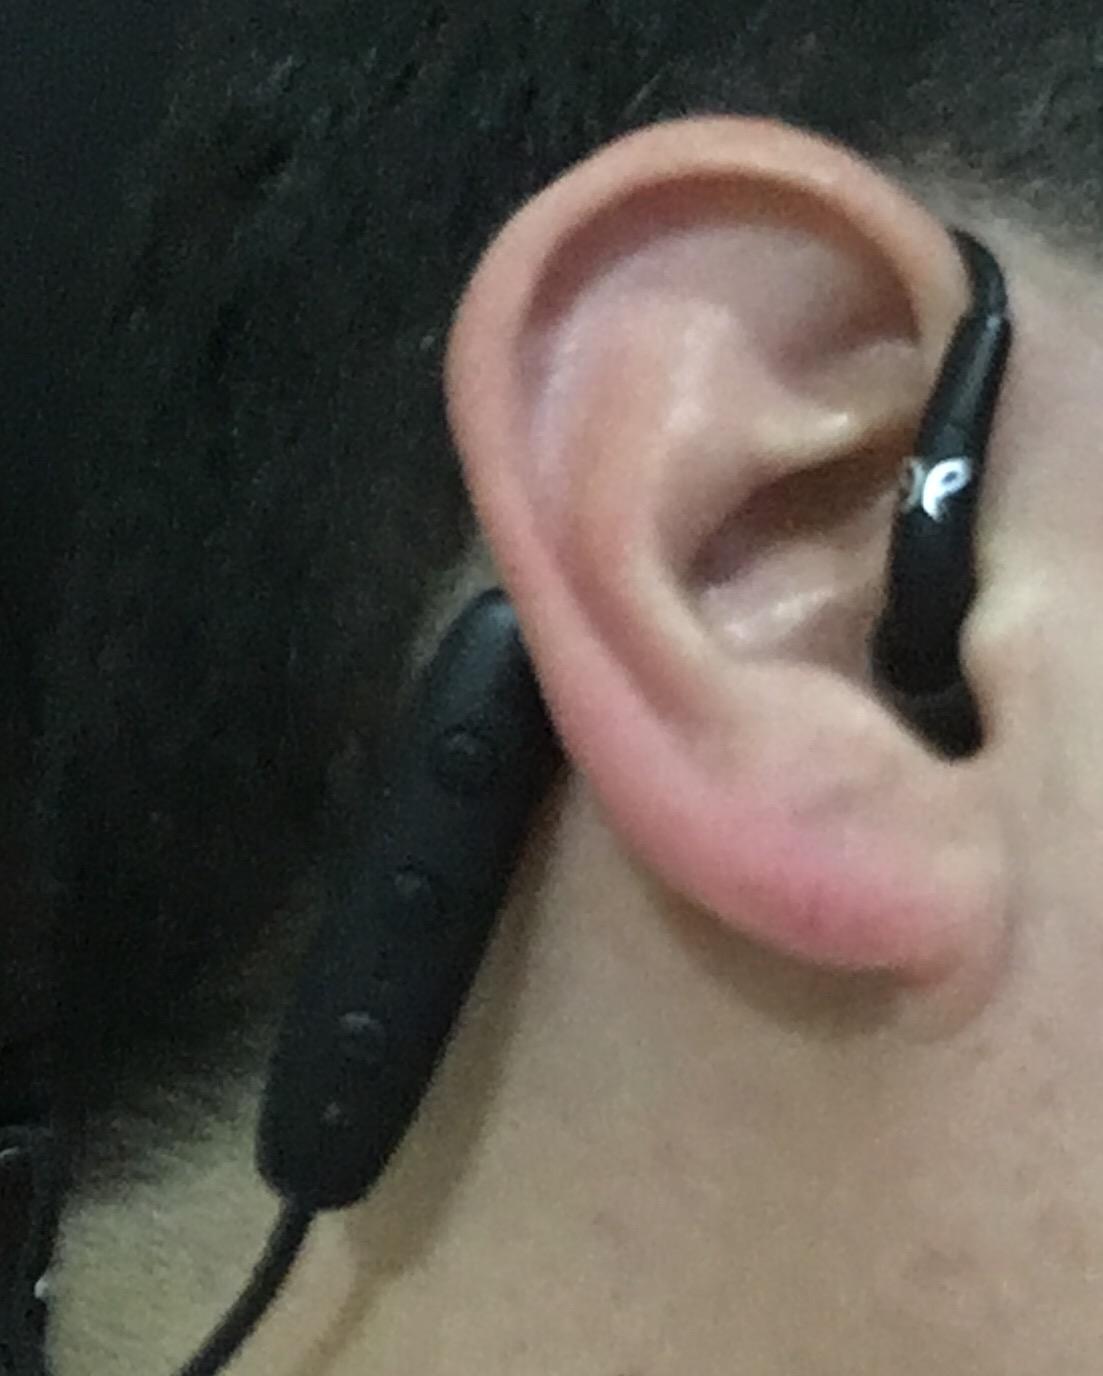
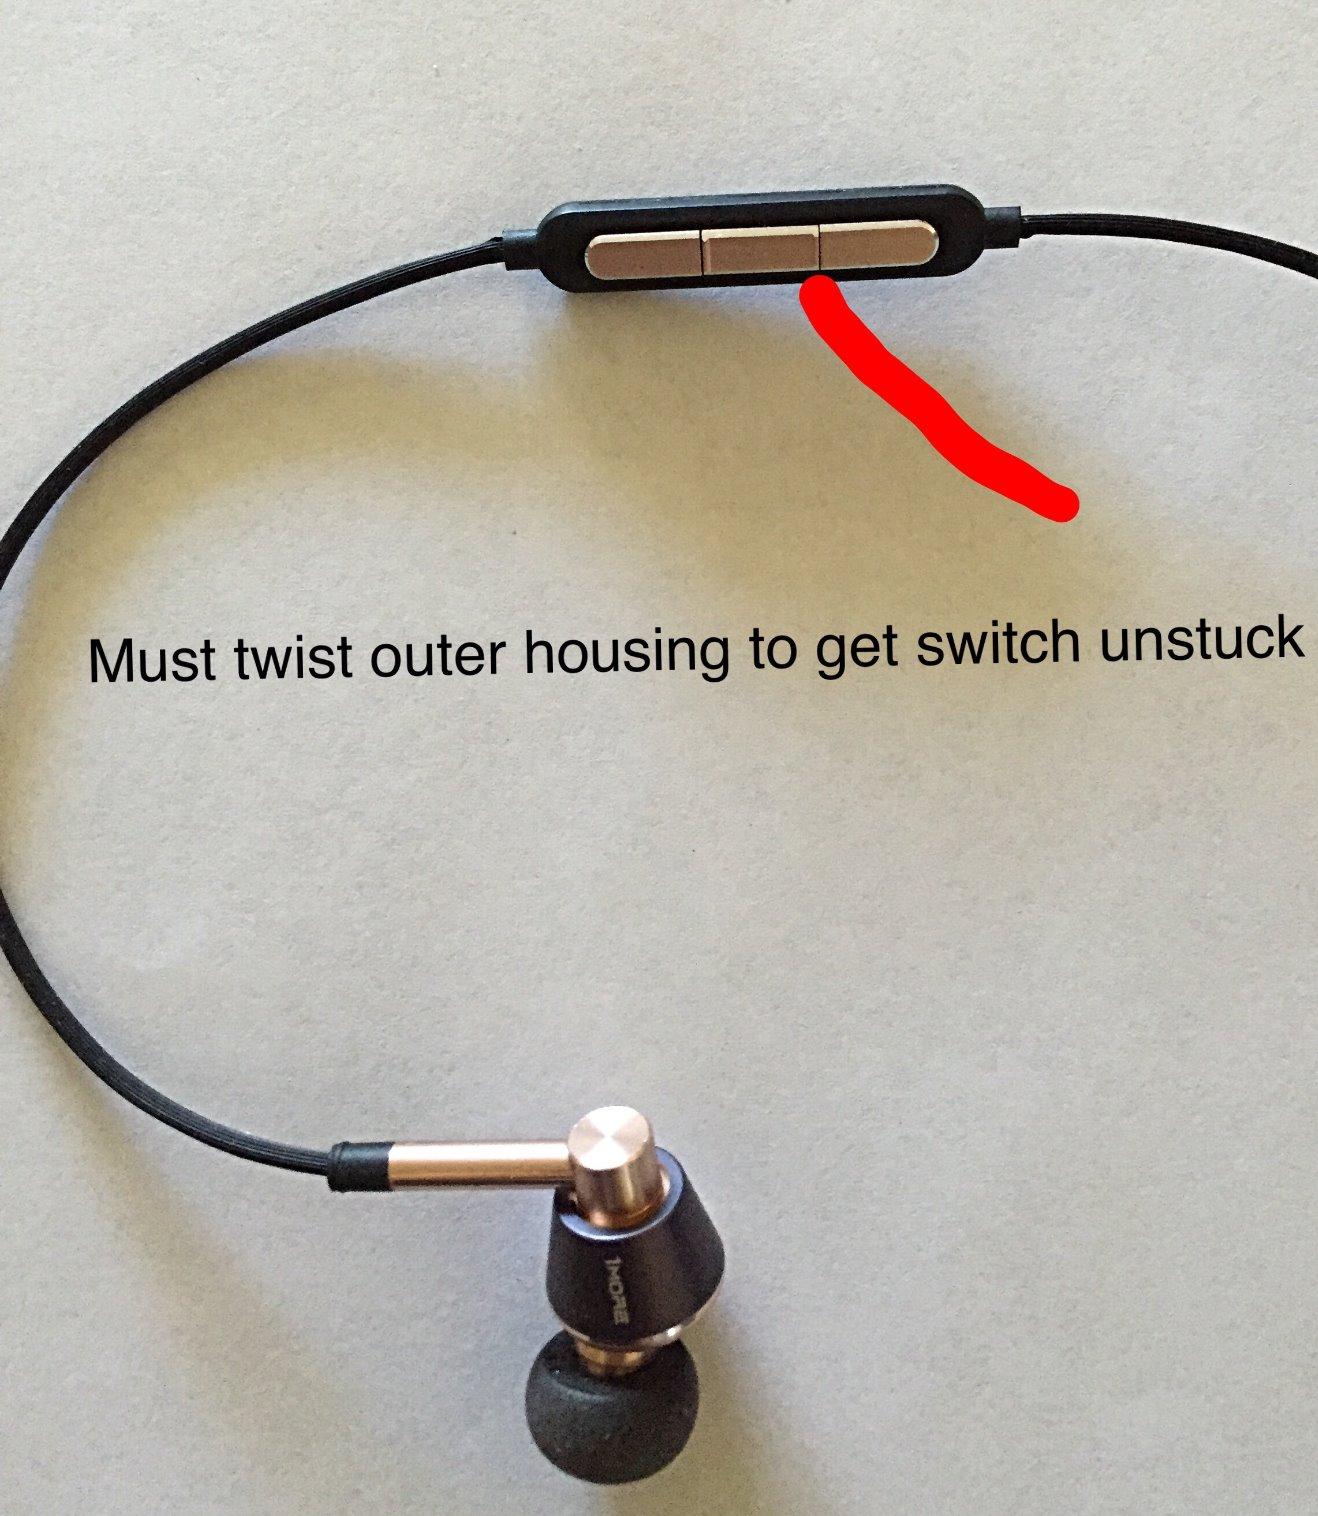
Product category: headphones
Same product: no